Mary Wade

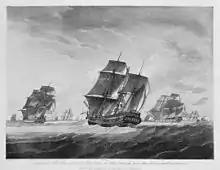
"Lady Juliana", which transported Mary to Australia

Researchers in the 1980s believed that Wade was born on 5 October 1777 at Southwark, London, to Mary English and George Wade, and was christened on 21 December 1777 at St Olave's Church, Southwark, Surrey, England however, a later group of researchers, with access to records not previously available, now believe that Wade was born on 17 December 1775, in the parish of Westminster St Margaret and St John, Middlesex, to Lawrence Wade (died August 1794, Perkins Rents, Westminster) and Mary Smith (died November 1836, 5 New Court, Westminster), and was baptised on 7 January 1776, at St Margaret's, Westminster.